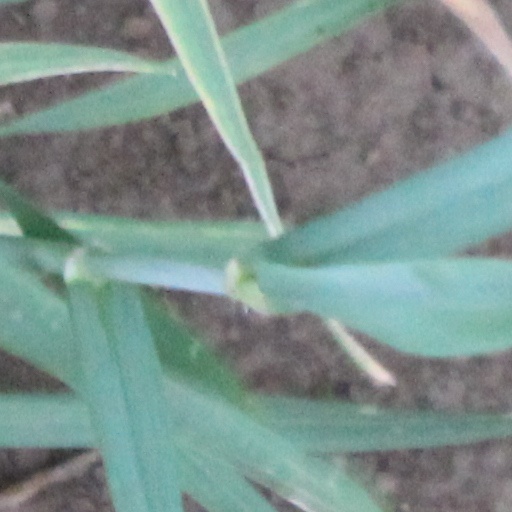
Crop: wheat